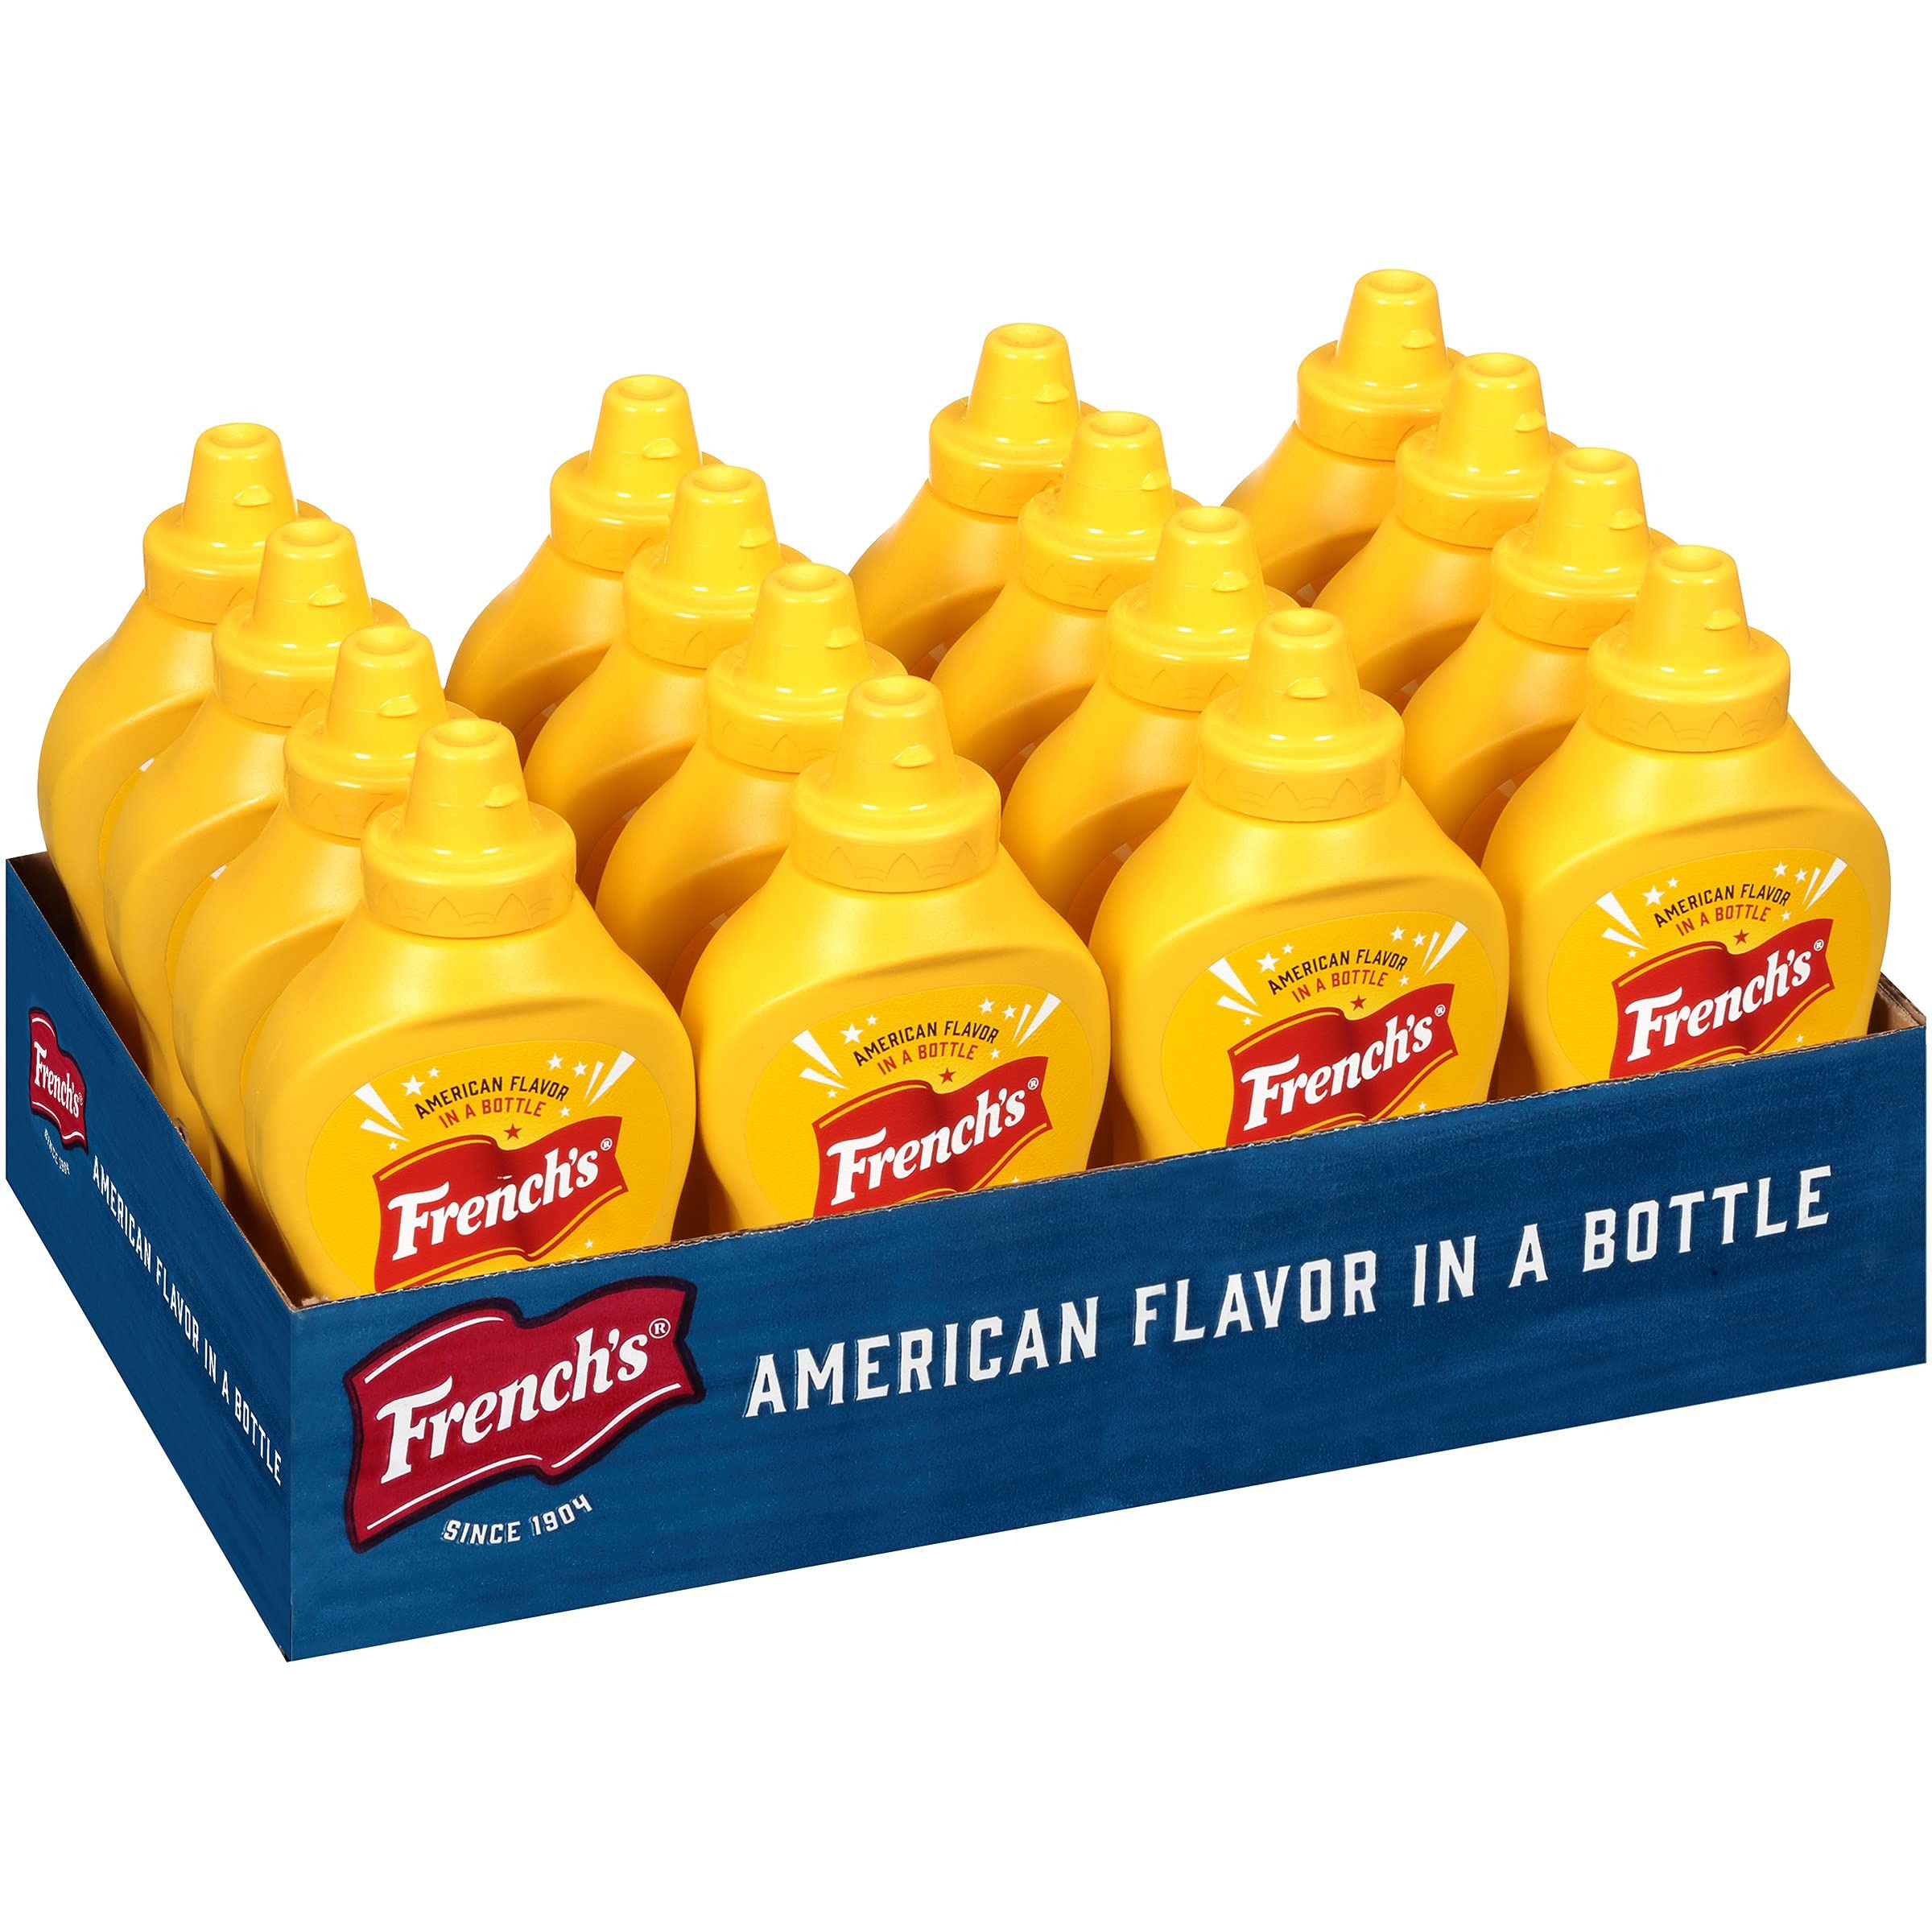
Item Name: French's Classic Yellow Mustard, 14 oz (Pack of 16)
Bullet Point 1: America’s best-loved mustard with smooth texture and tangy taste
Bullet Point 2: Only quality ingredients; crafted and bottled in the USA
Bullet Point 3: No artificial flavors. No colors from artificial sources
Bullet Point 4: Squeeze 2 tbsp. into one 12 oz can of light tuna for added zest to a tasty classic
Bullet Point 5: FUN FACT: Crafted by master grinders, our Classic Yellow Mustard is made from stone-ground, #1 grade mustard seeds
Value: 224.0
Unit: Ounce

Price: 2.24